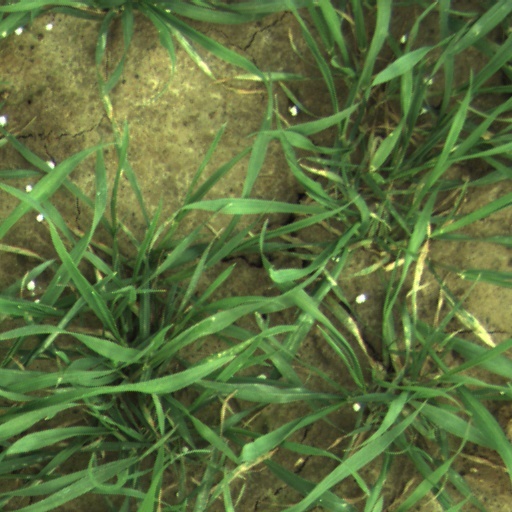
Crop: wheat